House plan

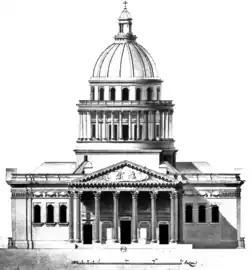
Elevation view of the Panthéon, Paris principal façade

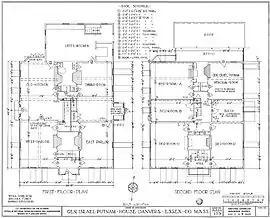
Floor plans of the Putnam House

A house plan is a set of construction or working drawings (sometimes called blueprints) that define all the construction specifications of a residential house such as the dimensions, materials, layouts, installation methods and techniques.